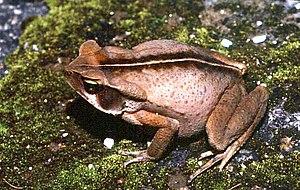
Rhinella ornata est une espèce d'amphibiens de la famille des Bufonidae.